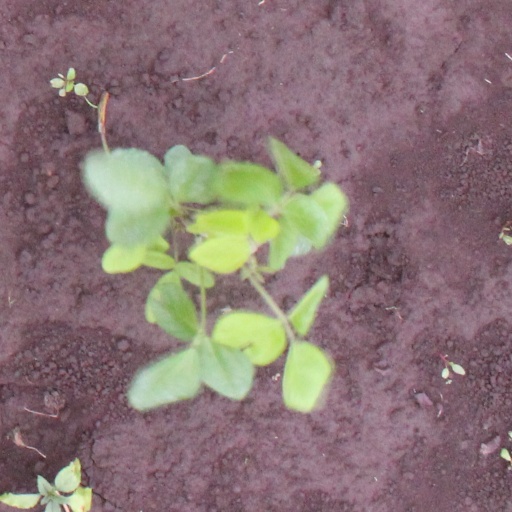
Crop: soybean